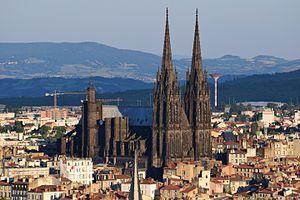
Cathédrale Notre-Dame de l'Assomption de Clermont-Ferrand vue de Montjuzet
Notre-Dame de l’Assomption est une cathédrale gothique située à Clermont-Ferrand. Elle a été édifiée à partir de 1248 au centre de la ville de Clermont, la capitale historique de l'Auvergne. Elle a remplacé une cathédrale romane située au même endroit qui elle-même avait été précédée par deux autres sanctuaires chrétiens. Son patronage initial est celui de Saint-Vital et Saint-Agricol. La majeure partie de la construction actuelle date de la seconde moitié du XIIIᵉ siècle, c'est le premier exemple d'utilisation en architecture de la pierre de Volvic. La façade occidentale et d'autres rénovations ont été effectuées par Eugène Viollet-le-Duc au cours de la seconde moitié du XIXᵉ siècle.
Cet article recense les églises en France les plus hautes.